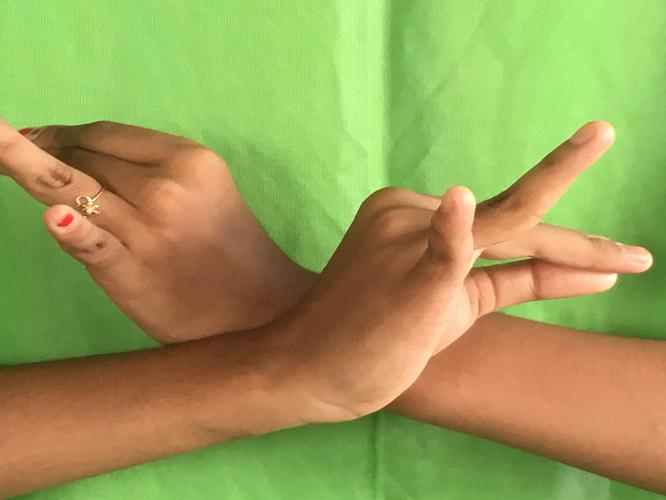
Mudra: Katakavardhana
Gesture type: double_hand